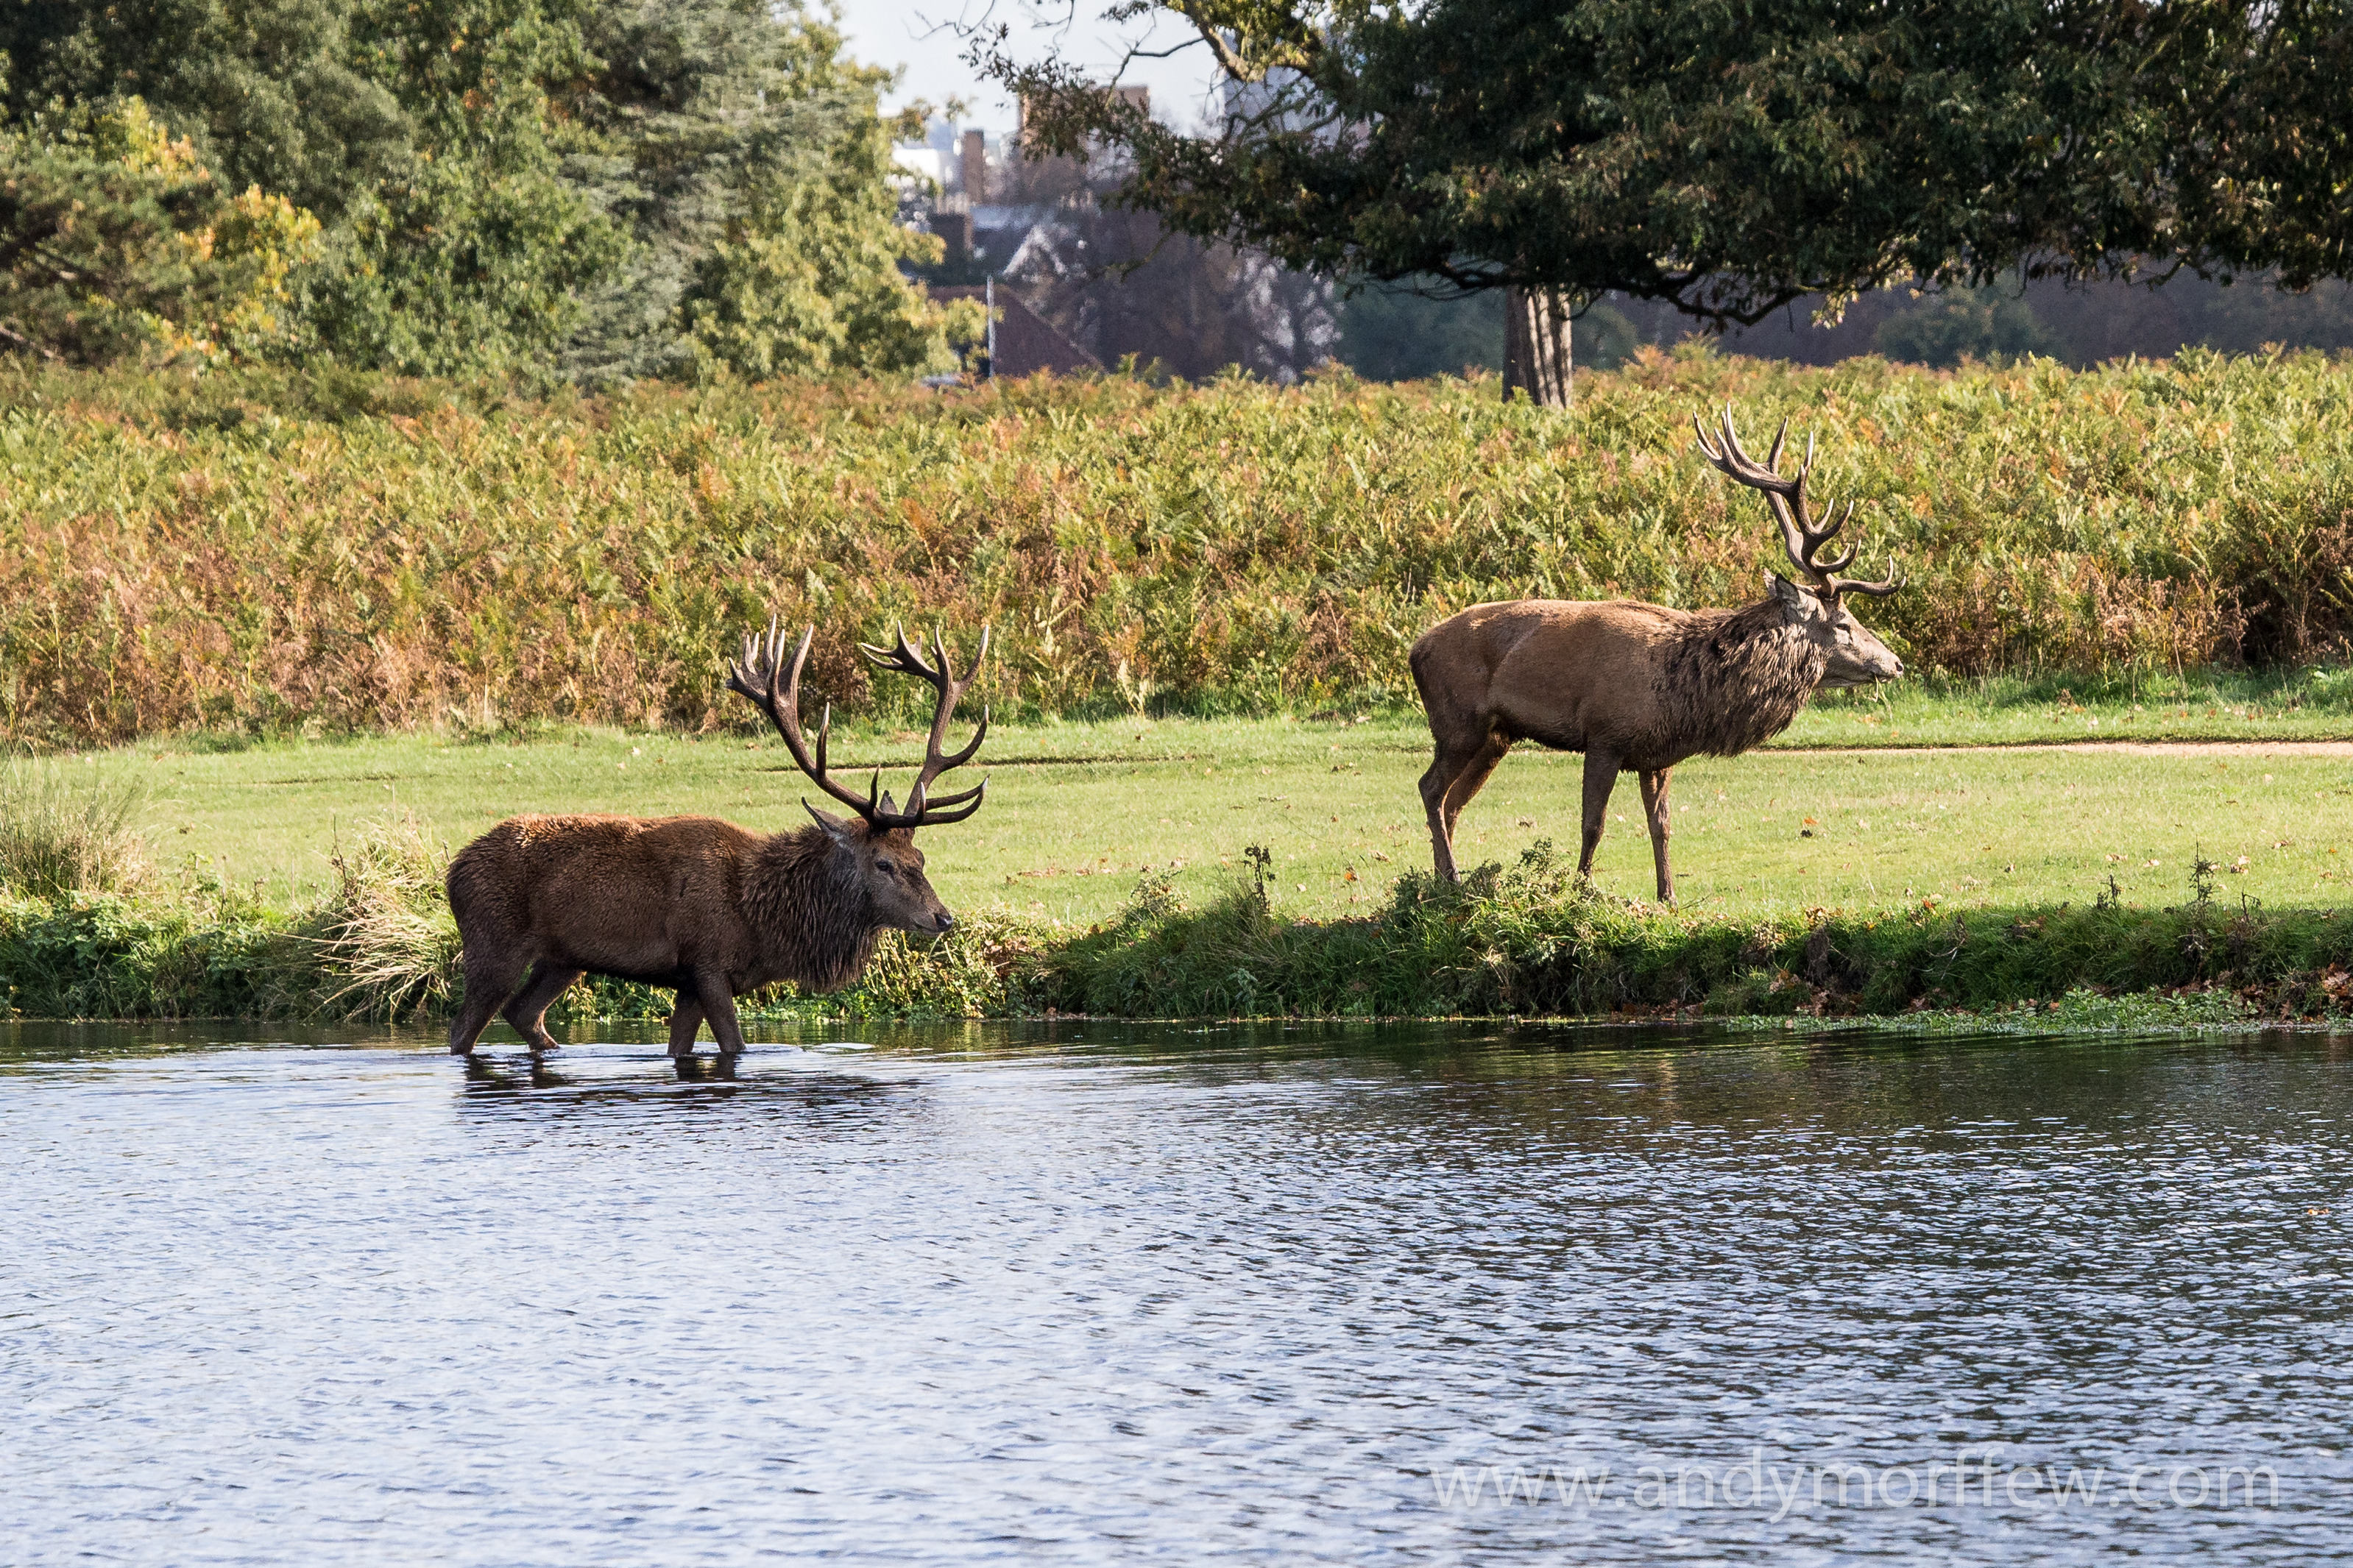
wildlife, deer, mammal, fauna, safari, andymorffew, morffew, bushypark, rut, stags, reddeer, elk, white tailed deer